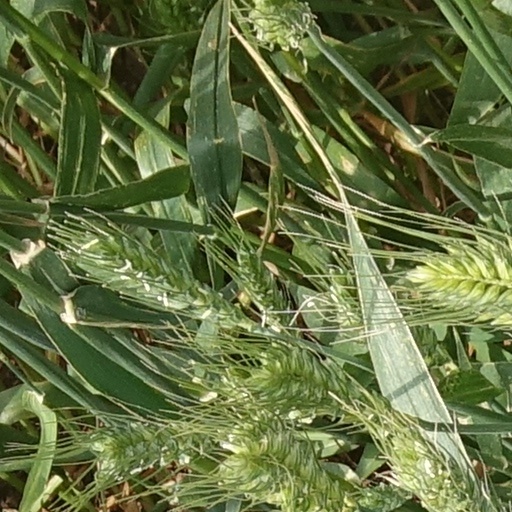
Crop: wheat